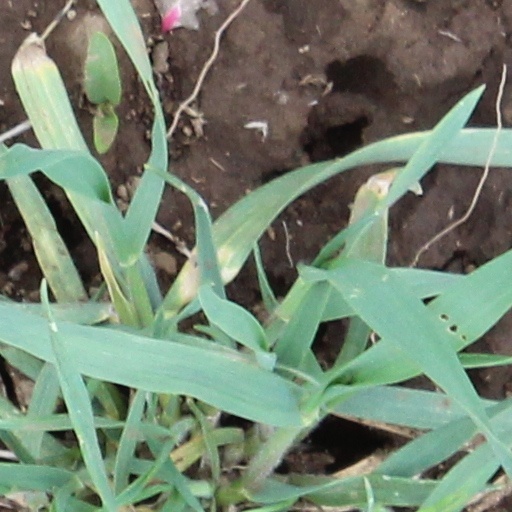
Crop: wheat